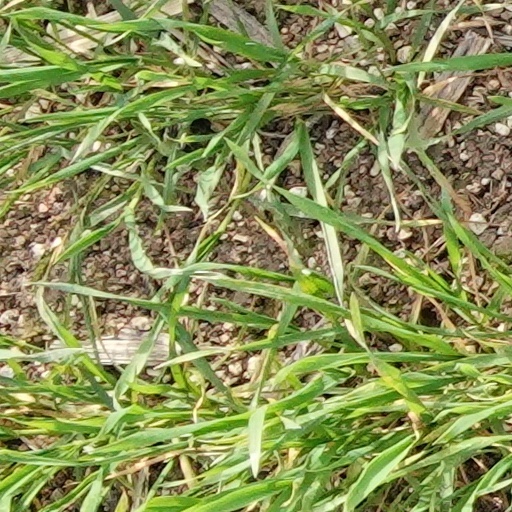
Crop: wheat